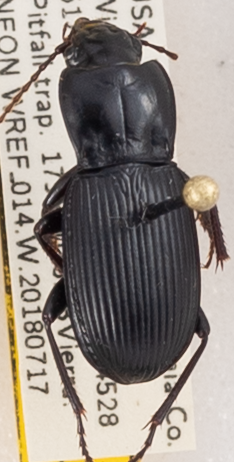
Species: Pterostichus herculaneus
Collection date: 2018-07-17
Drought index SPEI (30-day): -1.038
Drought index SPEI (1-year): -0.39
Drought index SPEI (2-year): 0.662